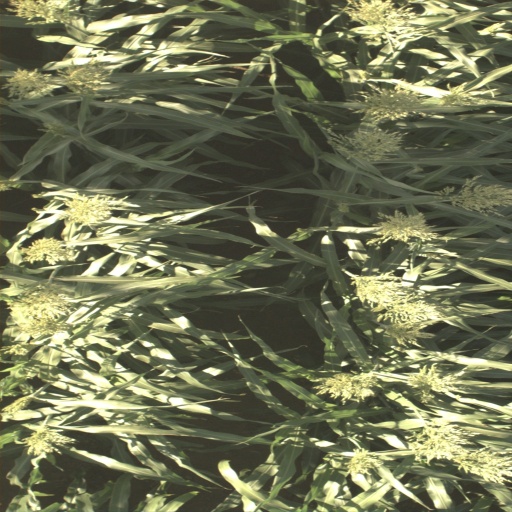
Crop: sorghum